KFBB-TV

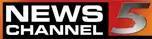
KFBB-TV logo used from 2008 through 2012, the "5" in the logo survived until 2014.

In June 2003, Wooster Republican Printing made deep cuts in local news production, ending morning, noon and weekend newscasts. It retained KFBB until November 2004, when it was sold to Max Media of Montana, owner of KTGF. Since the Great Falls market did not have enough full-power television stations to allow a broadcast duopoly, Max Media kept the more-established KFBB and sold KTGF. In 2008, the station began using an on-air logo identical to the former logos of ABC affiliate WEWS-TV in Cleveland and CBS affiliate KREX-TV in Grand Junction, Colorado—neither station is related to KFBB. In 2012, the station returned to the "ABC 5" branding (which had been used prior to 2006).